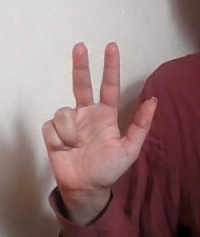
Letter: al